Halwa Vasu

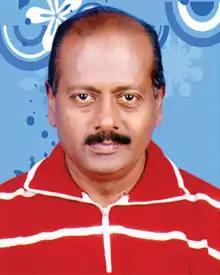

Vasu, popularly known as Halwa Vasu, (died 17 August 2017) was a comedian in the Tamil film industry in India. He worked in around 900 films.